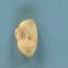
Maize quality: Good